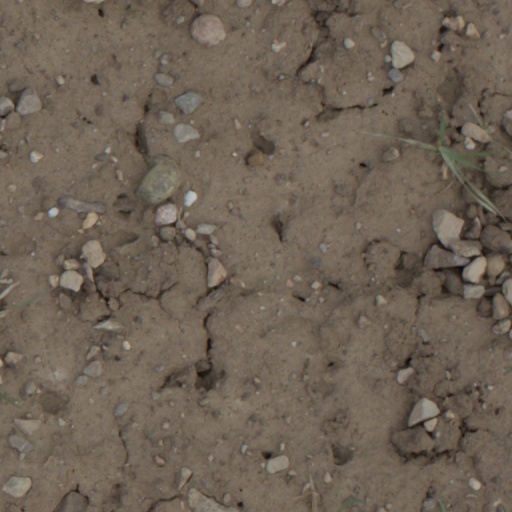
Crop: wheat